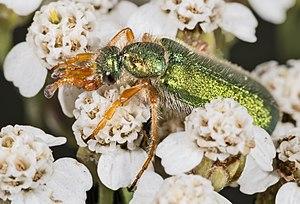
Cerocoma schaefferi est une espèce d'insectes de l'ordre des coléoptères, de la famille des Meloidae, sous-famille des Meloinae, de la tribu des Cerocomini, et du genre Cerocoma.
Cerocoma est un genre d'insectes de l'ordre des coléoptères, de la famille des Meloidae, sous-famille des Meloinae, et de la tribu des Cerocomini.